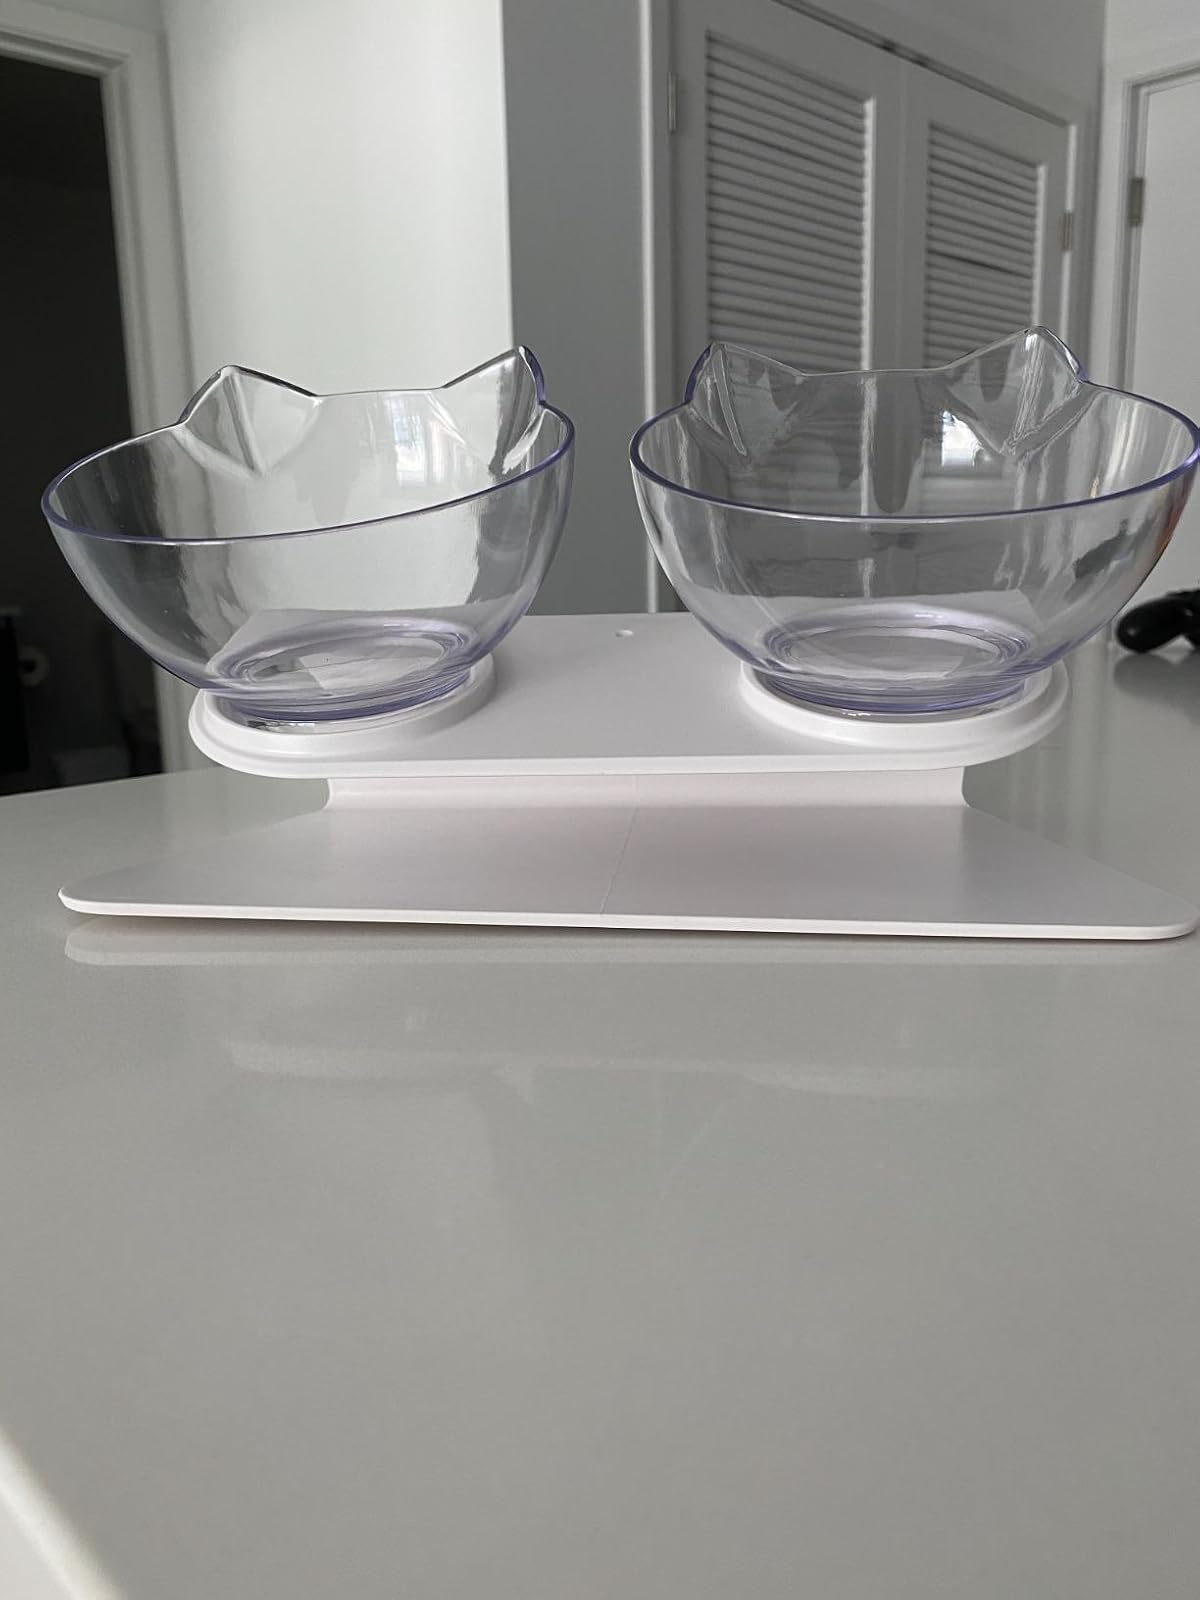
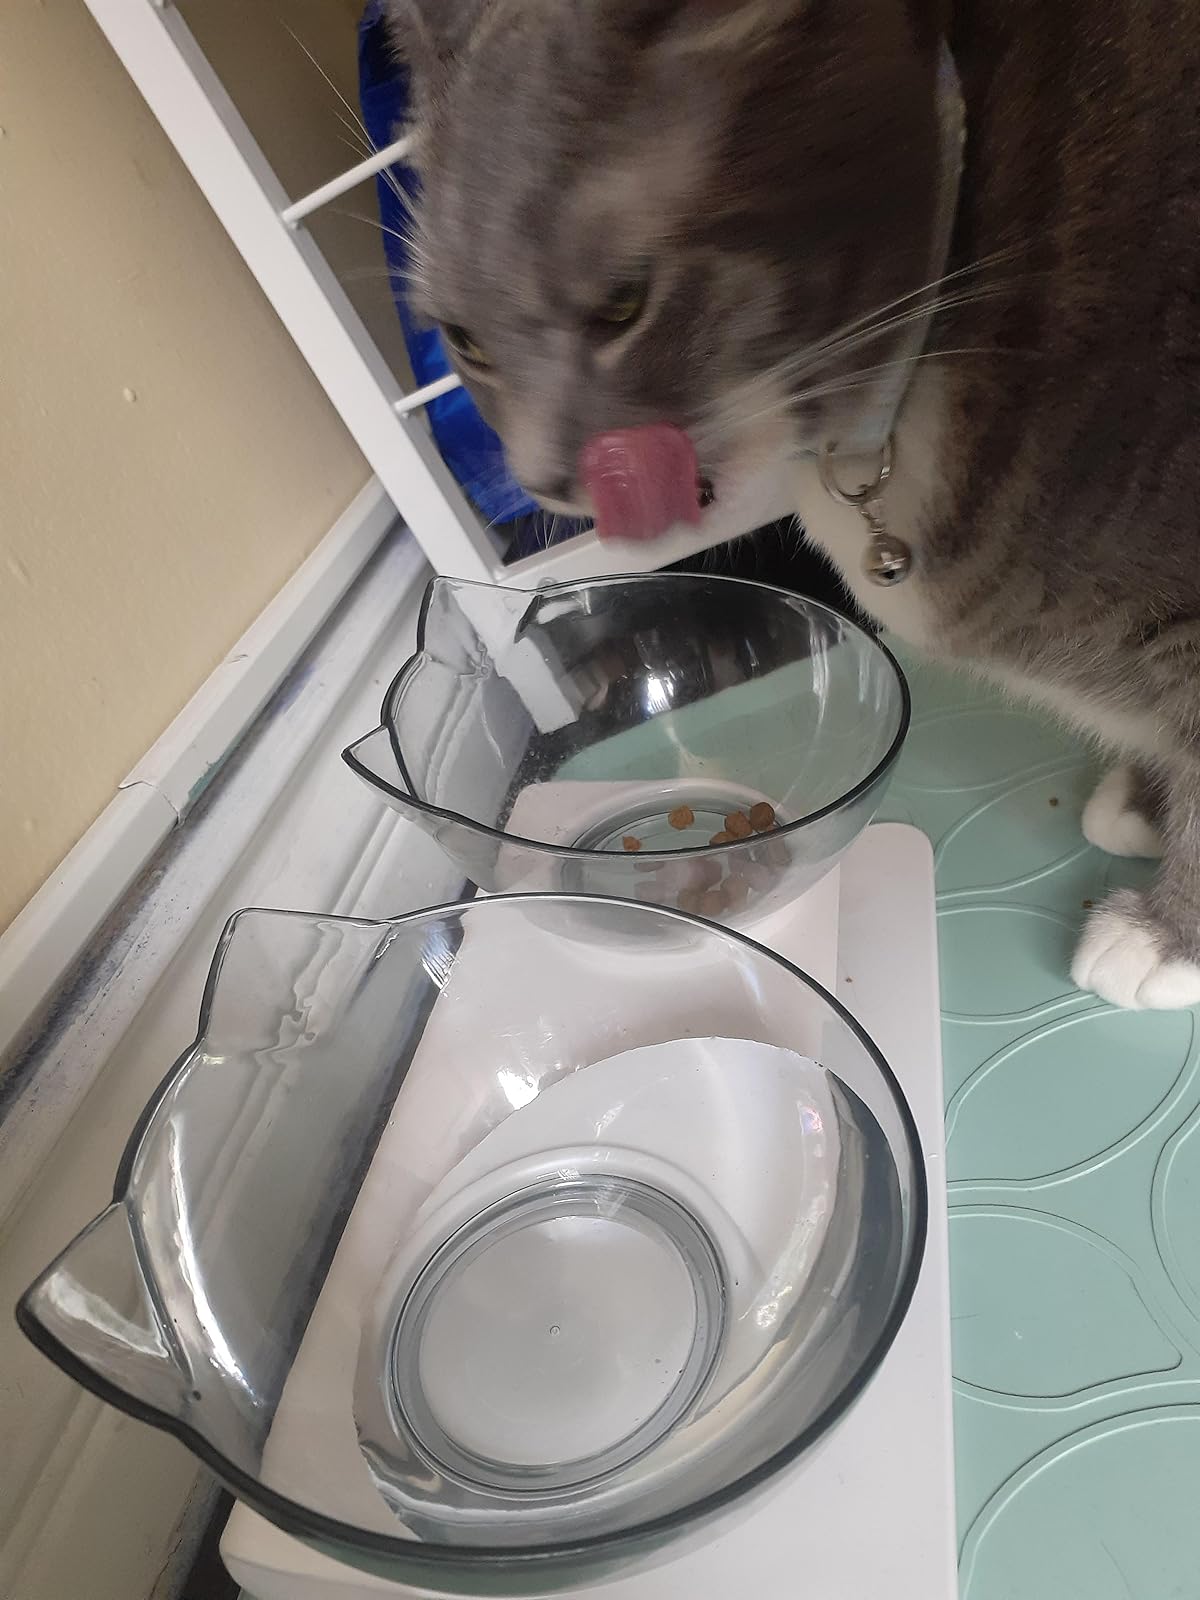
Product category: items_bowl
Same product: yes